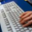
Label: keyboard